Kinetoscope

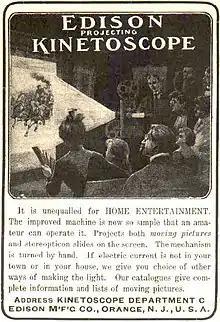
In the first decade of the 1900s, years before the compact Home Projecting Kinetoscope, Edison marketed an essentially theatrical 35 mm version for domestic use.

By the beginning of 1896, Edison was turning his focus to the promotion of a projector technology, the Phantoscope, developed by young inventors Charles Francis Jenkins and Thomas Armat. The rights to the system had been acquired by Raff and Gammon, who redubbed it the Vitascope and arranged with Edison to present himself as its creator. The Vitascope premiered in New York in April and met with swift success, but was just as quickly surpassed by the Cinématographe of the Lumières, which arrived in June with the backing of Benjamin F. Keith and his circuit of vaudeville theaters. The Eidoloscope's prospects, meanwhile, were crippled by projection deficiencies and business disputes. In September 1896, the Mutoscope Company's projector, the Biograph, was released; better funded than its competitors and with superior image quality, by the end of the year it was allied with Keith and soon dominated the North American projection market.